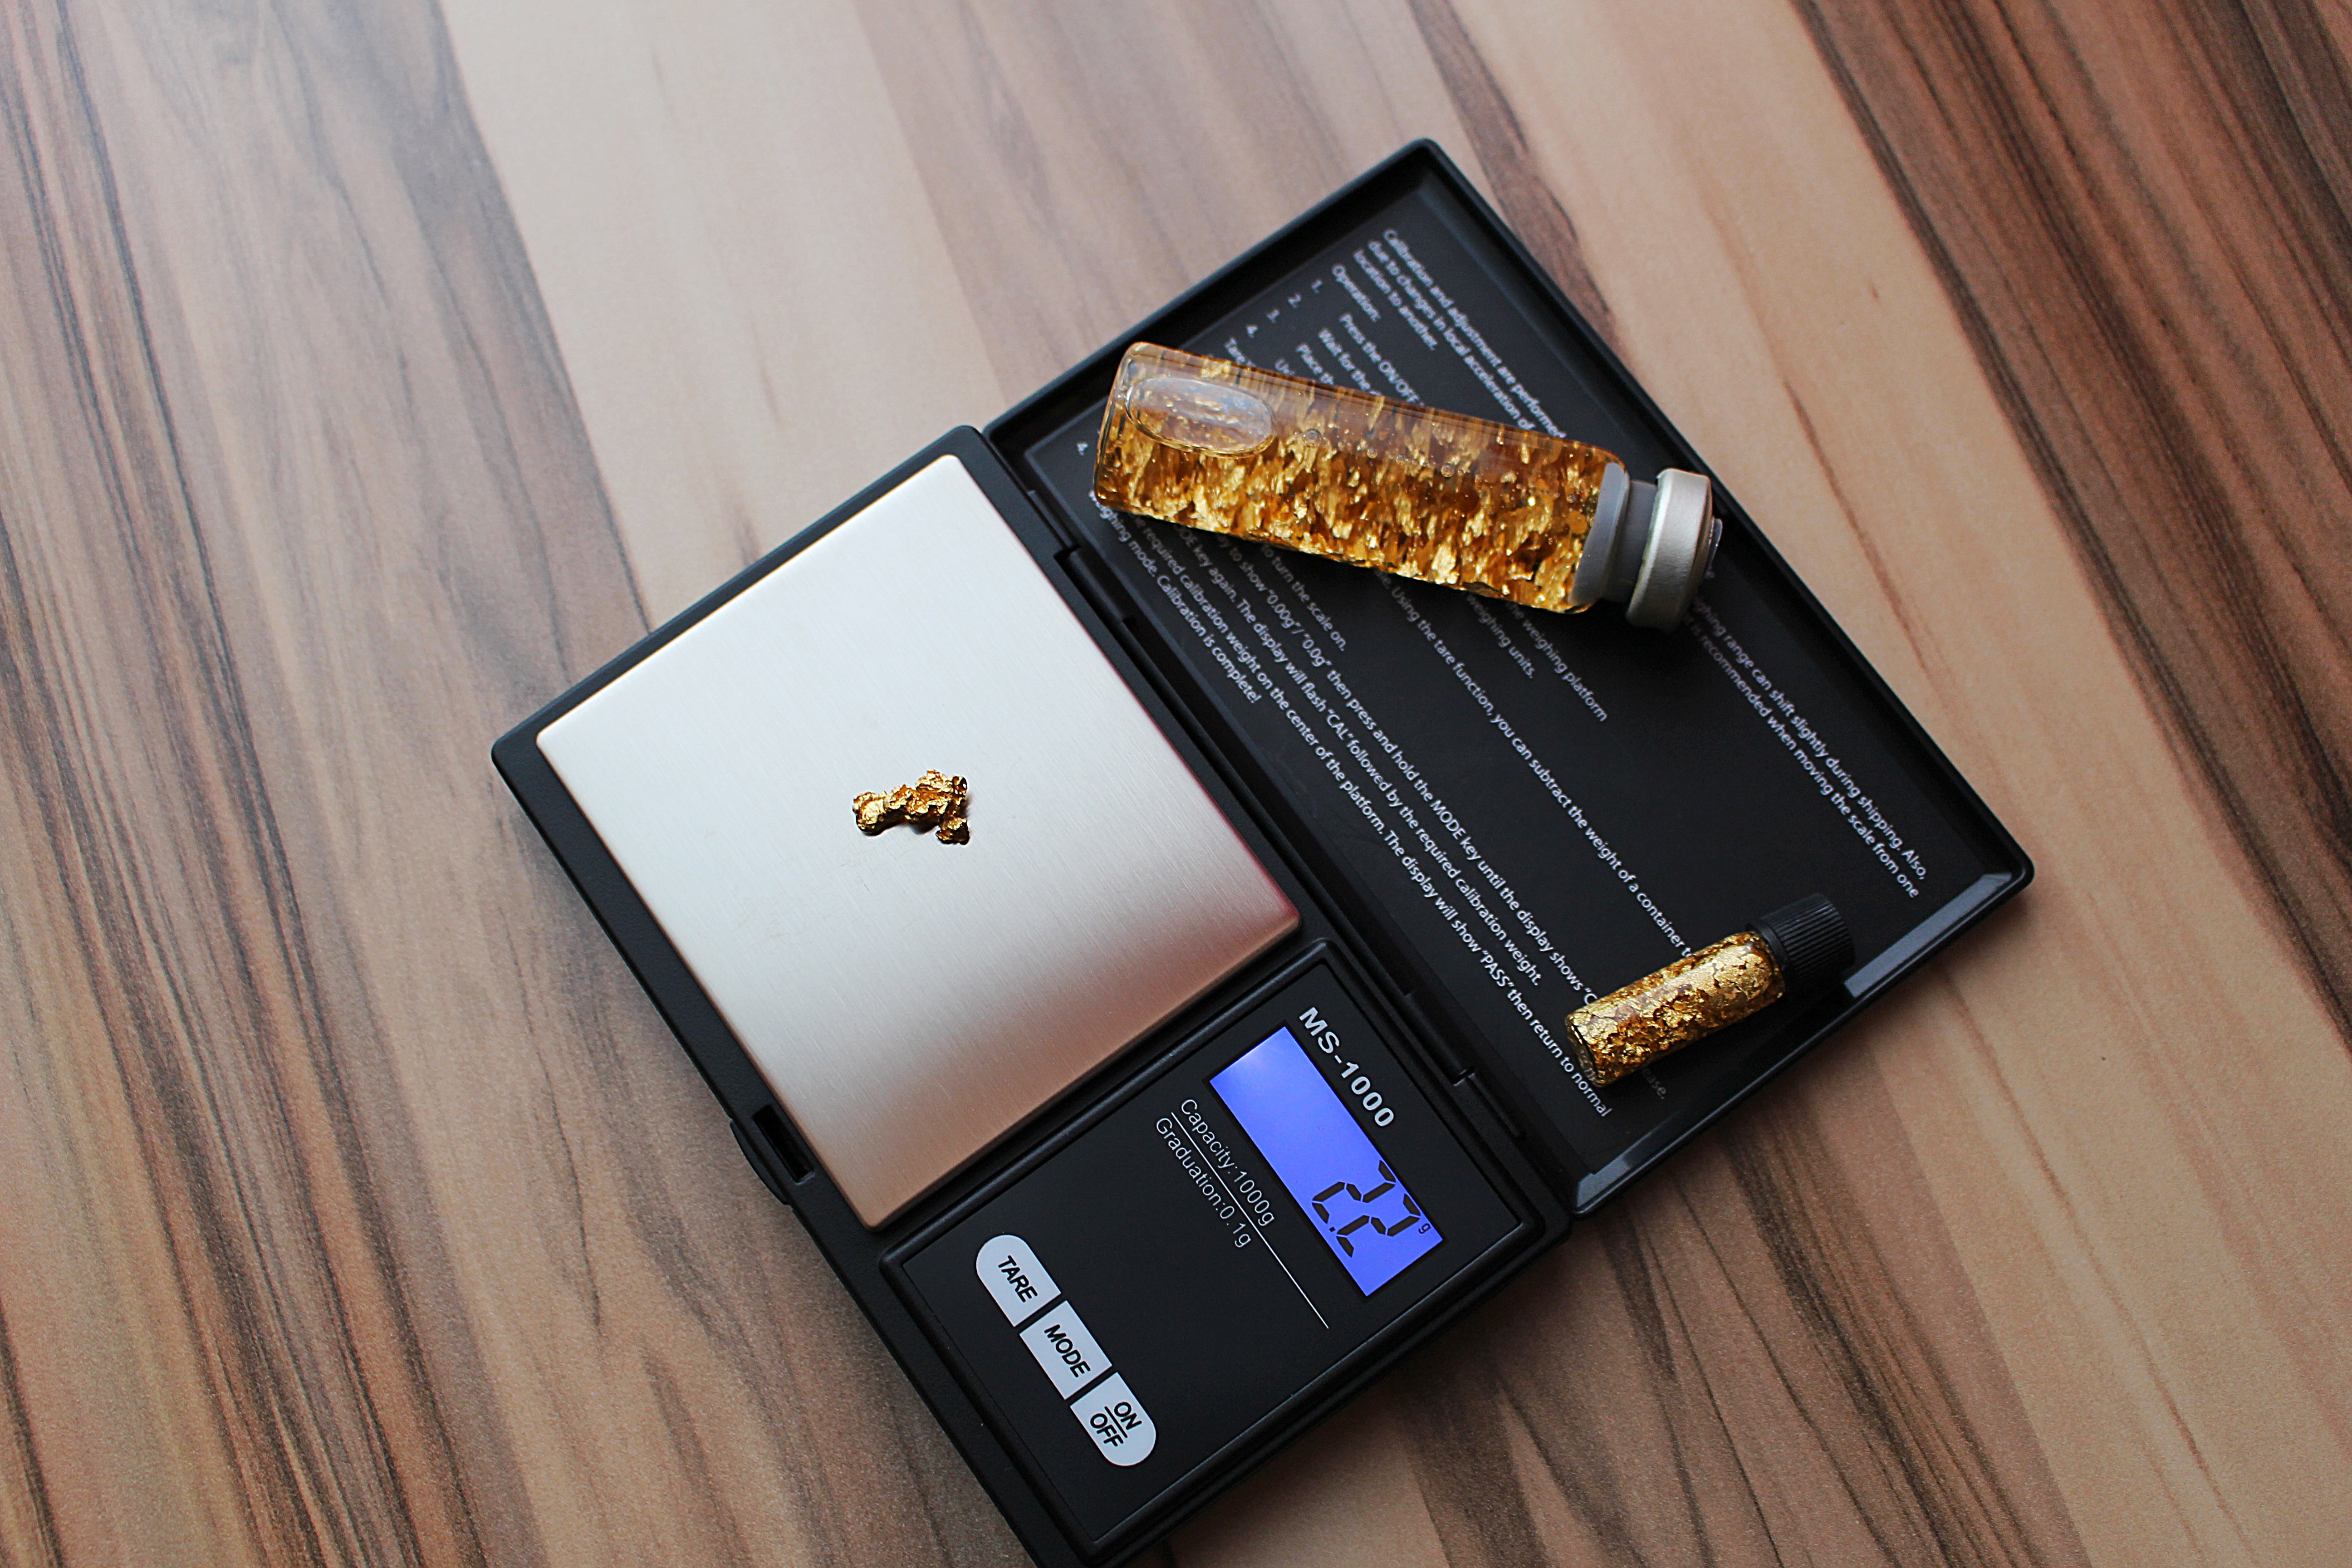
brown, gadget, mobile phone, brand, gold, design, horizontal, screenshot, gold nugget, pocket gold